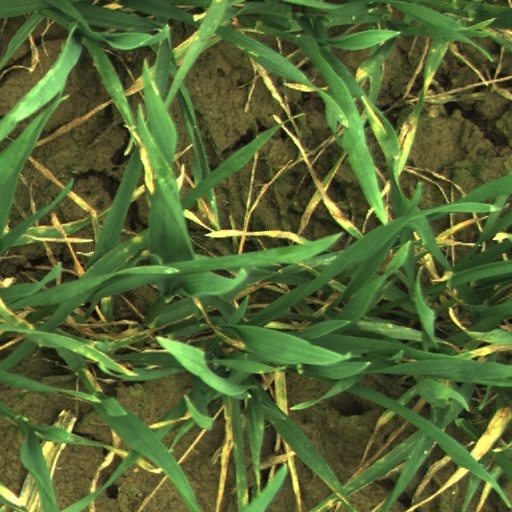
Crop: wheat